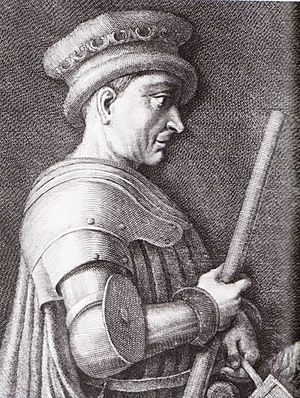
John Hawkwood
Gravering som forestiller John Hawkwood, engelsk lejesoldat i Italien i det 14. århundrede
"John Hawkwood var en engelsk lejesoldat i det 14. århundrede i Italien. For Jean Froissart, en fransk samtidig kronikør var han kendt som Haccoude - ""en meget modig ridder"", bemærker Froissart. I Italien var han kendt som Giovanni Acuto. Hawkwood tjente først paven og derefter forskellige fraktioner i Italien i over 30 år.